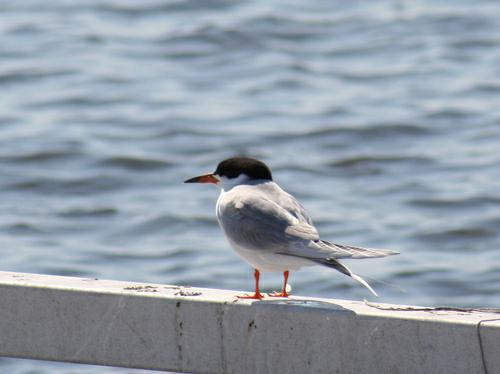
A photo of a common tern